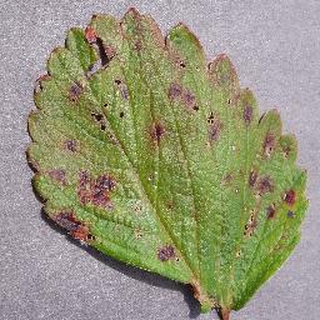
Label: strawberry_leaf_scorch